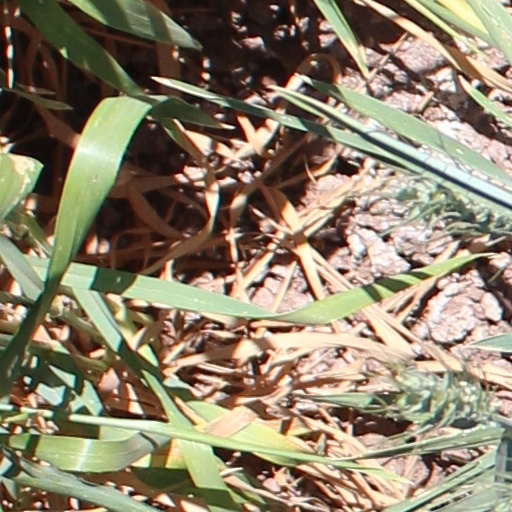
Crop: wheat